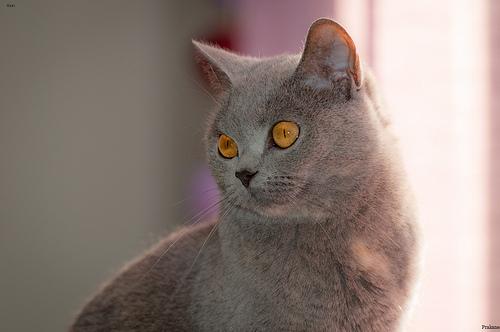
Breed: British Shorthair